French ironclad Vauban

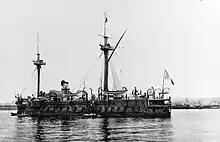
"Vauban" in port, date unknown

During the fleet maneuvers of 1891, which began on 23 June, "Vauban" served in the 3rd Division, once again with "Duguesclin" and "Bayard". The maneuvers lasted until 11 July, during which the 3rd Division operated as part of the "French" fleet, opposing a simulated hostile force that attempted to attack the southern French coast. On 26 August 1892, "Vauban" was withdrawn from the Squadron of the Eastern Mediterranean and the Levant. By 1893, "Vauban" had been reduced to the Reserve Division of the Mediterranean Squadron, where she and "Dueguesclin" were rated as armored cruisers. While in reserve, the ships were kept in commission with full crews for six months of the year to take part in training exercises. From 2 August 1894 to 5 February 1895, "Vauban" served as a support vessel for the old ironclad , which was at that time serving as a gunnery training ship. By 1895, the two "Vauban"-class ironclads had been removed from the Reserve Division altogether, and were no longer kept in service, their place having been taken by new, purpose-built armored cruisers. They were reduced to the 2nd category of reserve, along with several old coastal defense ships and unprotected cruisers. The ships were retained in a state that allowed them to be mobilized in the event of a major war. During this period, beginning on 8 April 1896, the ship received new boilers, which were first tested on 29 March 1897.